Cave of Achbinico

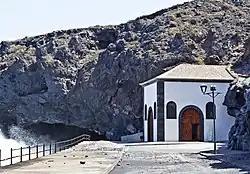

Cueva de Achbinico, also called cave of San Blas is a Roman Catholic church and cave located in Candelaria, Tenerife, Canary Islands (Spain).